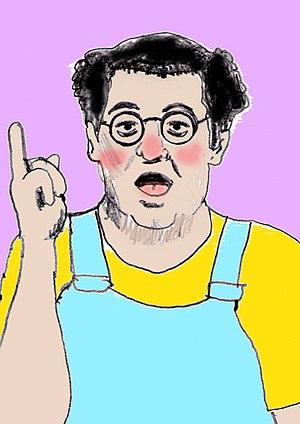
Dessin original représentant l'humoriste Coluche durant les années 1970,